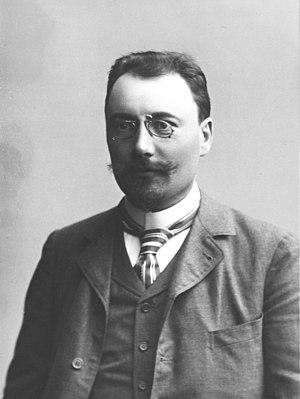
Lars Eliel Sonck est un architecte finlandais.